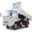
Label: truck